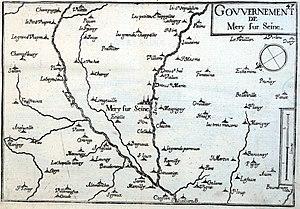
le gouvernement de Méry sur un document Davanne Chapier
Viâpres-le-Petit est une commune française, située dans le département de l'Aube en région Grand Est.